Palacký University Olomouc

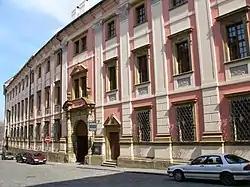
Reconstructed Jesuit building, which now serves as the University Art Centre

On 21 February 1946 the Interim National Assembly passed the Olomouc University Restoration Act, which anticipated restoration of Faculties of Theology, Law, Medicine, Philosophy. Exactly one year later, the university was reopened, with no Faculty of Law but one of Education, which was established by a separate Act of 9 April 1946.